Enrique de Villena

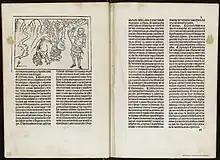
1483 edition of "Los doce Trabajos de Hércules"

Don Enrique de Villena's literary achievements are quite diverse. Perhaps Villena's most successful work among Spanish readers was his interpretation of "Los doce Trabajos de Hércules" (The Twelve Works of Hercules). "Twelve Works" draws on Greek mythology for its subject matter and Christian literary traditions for its allegorical significance, a synthesis that Villena makes throughout the work. Written in Catalan and then adapted into Castilian, the work contains obvious and didactic moral messages which Villena found applicable and important within the framework of contemporary Spain. "Twelve Works" is divided into twelve chapters, and each of those into four parts. Villena justifies his adaptation of foreign myth through the common idea that good fiction is able to both delight the reader and, through that delight, lead the reader to virtuous action. Written in 1417, "Twelve Works of Hercules" made Villena's literary reputation, perhaps because it lacks the erudition and theoretical complexity of the later treatises.